Mazda Xedos 6

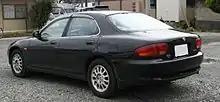
The rear of a Eunos 500.

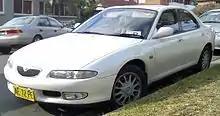
1992-1996 Eunos 500 (Australia)

The Eunos 500 was initially presented at the 1991 Tokyo Motor Show, and was based on the Mazda CA platform, also used by the Mazda Capella. The car entered full production in January 1992, with Japanese and Australian market models using the Eunos 500 name (as they were sold under the Eunos brand, and not the Mazda brand) and British models utilizing the Mazda Xedos 6 name. Left-hand drive versions of the Xedos 6, destined for mainland Europe, were first produced in 1993. The car's exterior styling was often praised by reviewers, with Honest John stating that it "could have been the prototype for a new small Jaguar - with Mazda reliability," however, the interior was also criticized for being too dull. There were also plans to market the car under the Amati 300 name, but they did not come to fruition.